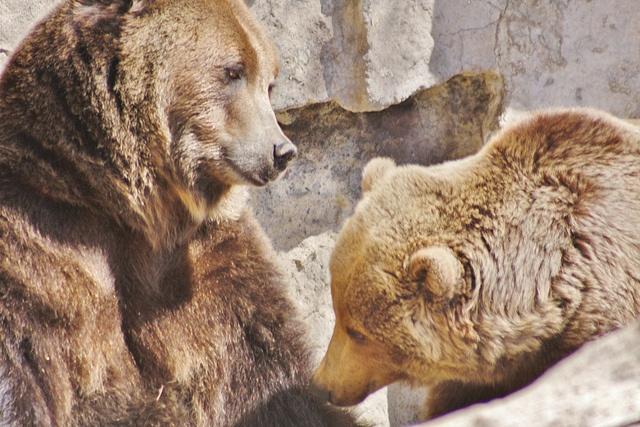
A couple of brown bears standing next to each other.
A grizzly bear sniffs another bear beside a rock wall.
Two brown bears interacting in a rock-like enclosure.
a couple of bears are sitting on the rocks
A couple of bears that are close together in their pen.